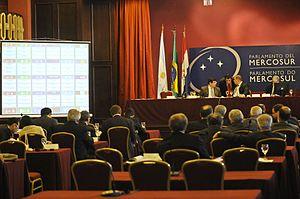
Le Parlement du Mercosur est une institution du Mercosur, communauté économique d'Amérique du Sud. Créé légalement le 9 décembre 2005, sa séance inaugurale a lieu le 7 mai 2007 à Montevideo.